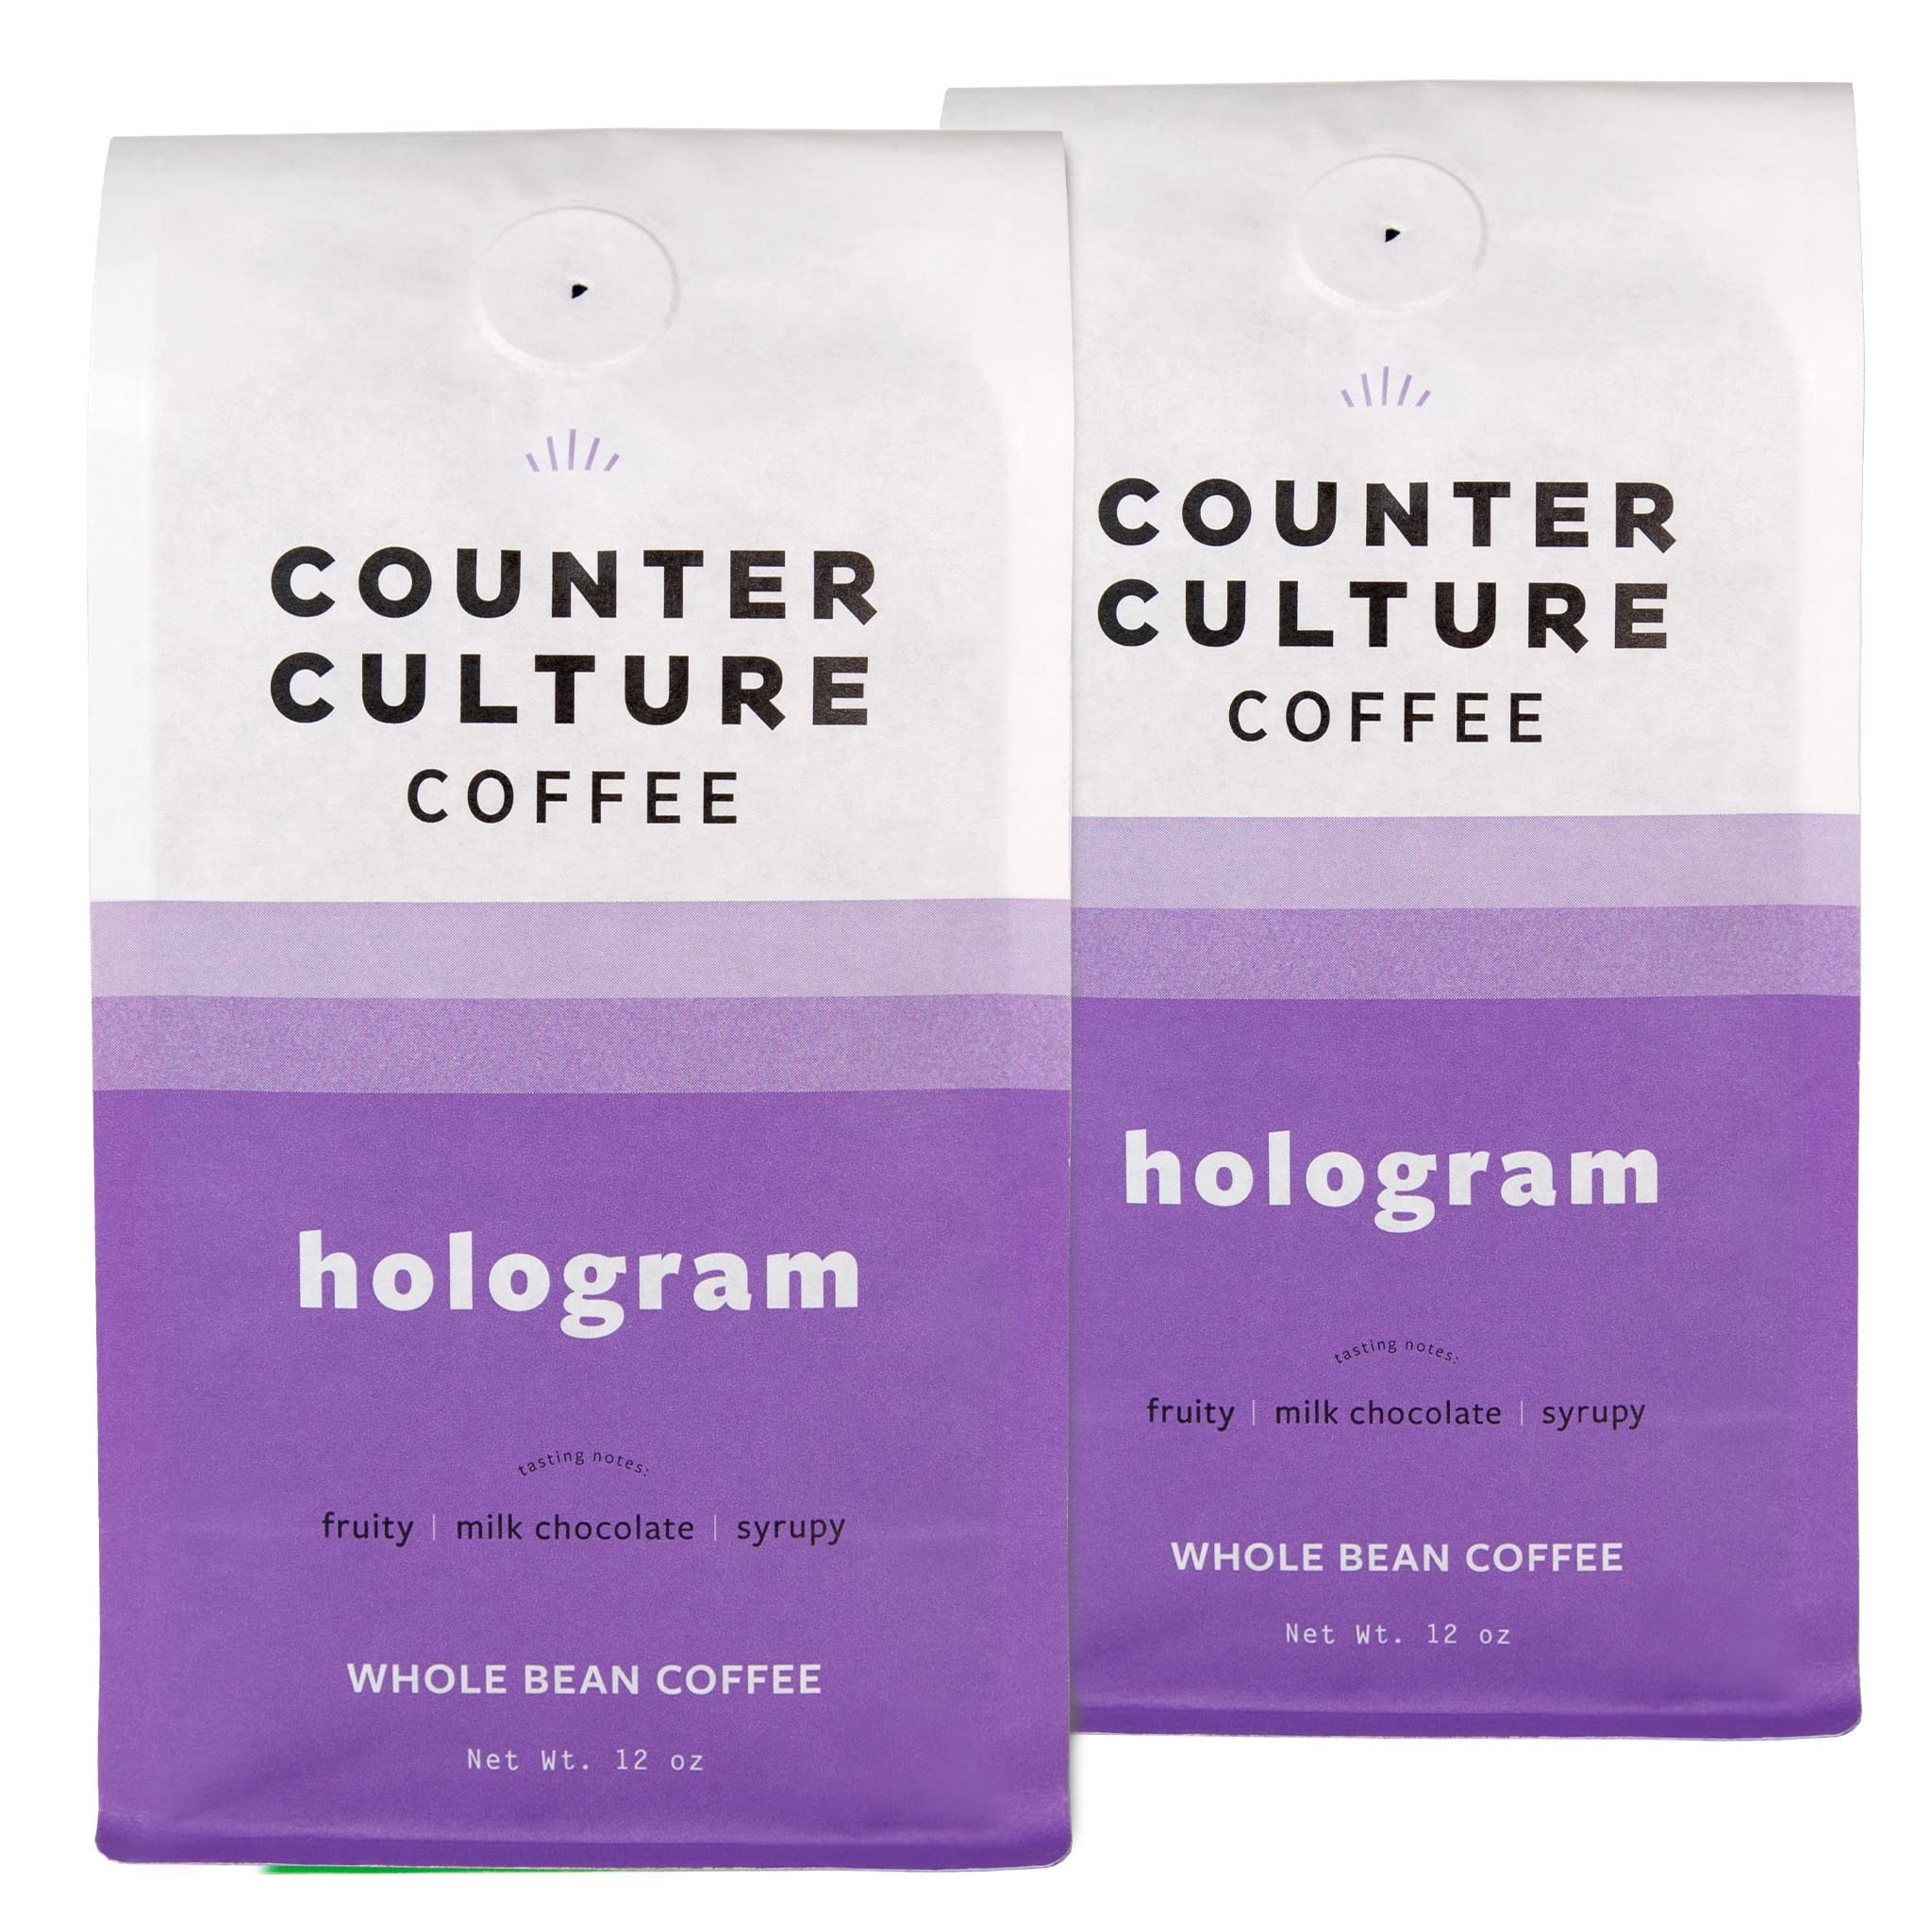
Item Name: Counter Culture Coffee - Whole Bean Coffee - Freshly Roasted Coffee Beans - Premium Coffee - Multiple Flavors - One 12 Ounce Bag of Each (Hologram)
Bullet Point: COUNTER CULTURE COFFEE: Relentlessly pursuing the perfect cup of coffee since our founding in 1995.
Value: 24.0
Unit: Ounce

Price: 15.99